Drenča Monastery

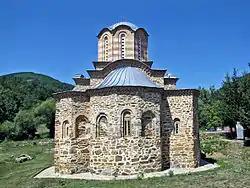

The Drenča or Dušmanica Monastery is located near the place of the same name, not far from Aleksandrovac and belongs to the Eparchy of the Kruševac of Serbian Orthodox Church.